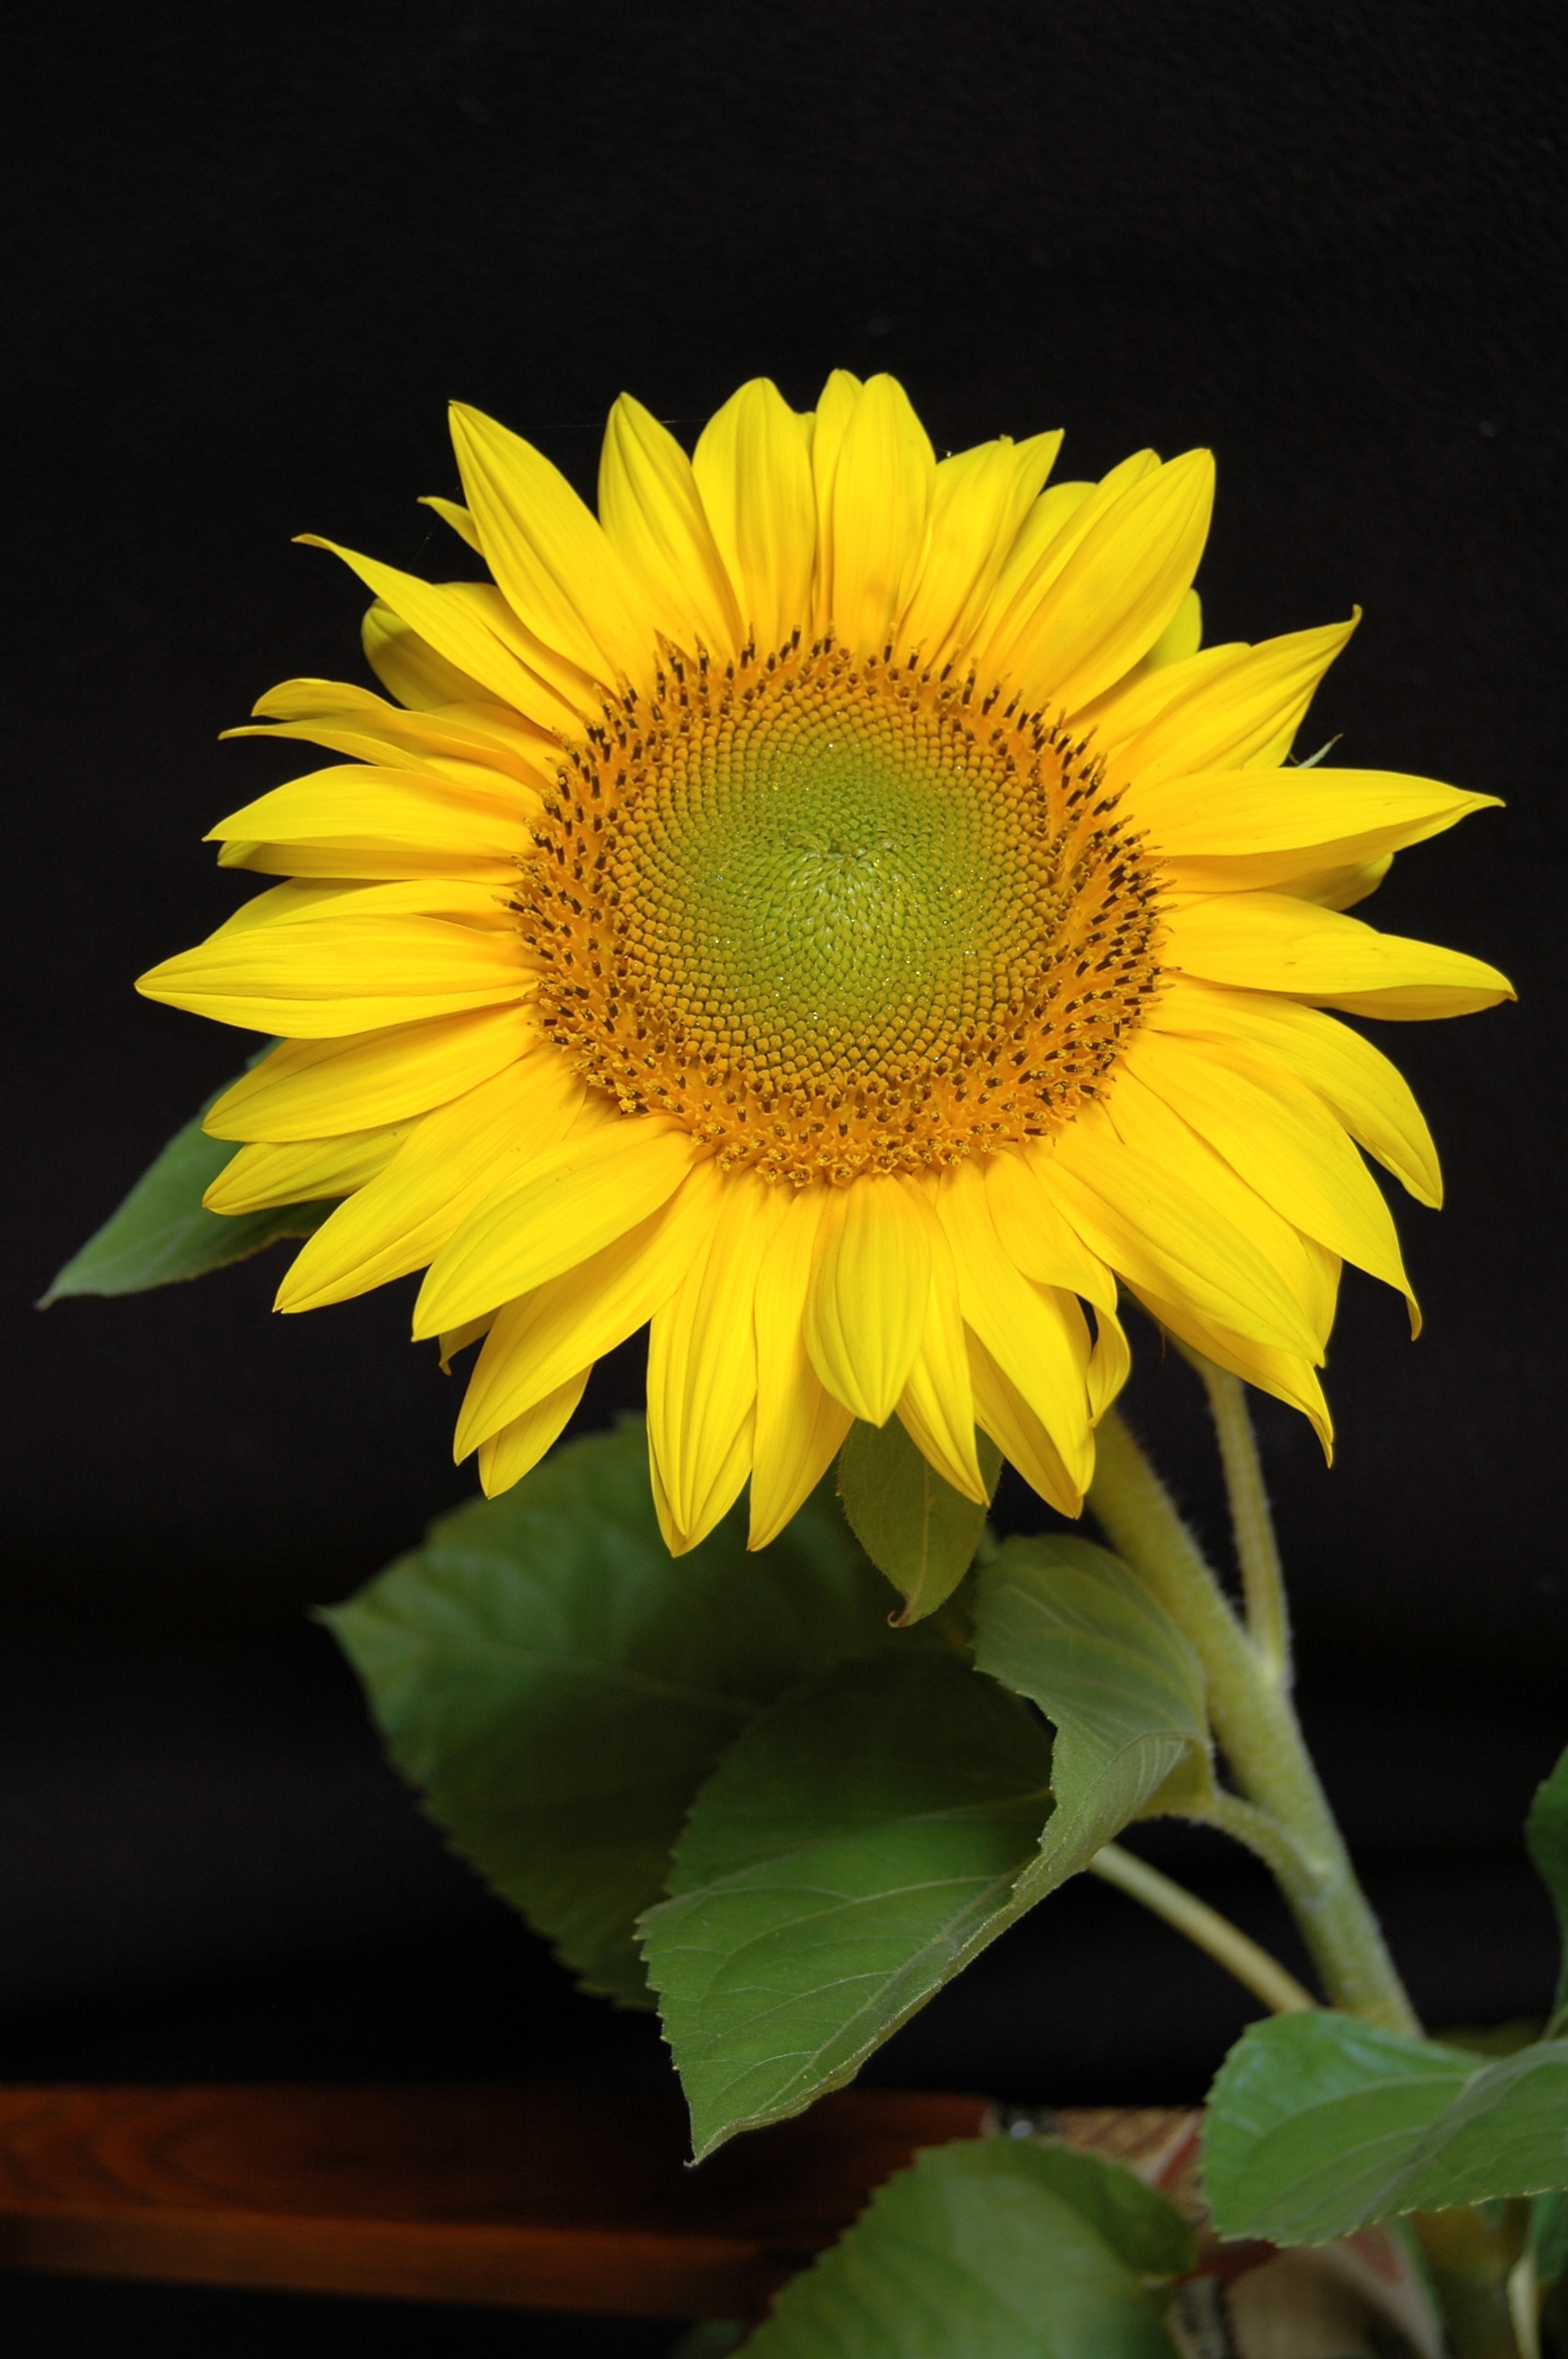
blossom, plant, flower, petal, bloom, botany, yellow, flora, sunflower, close up, leaves, petals, macro photography, flowering plant, daisy family, sunflower seed, plant stem, land plant